Evanion Collection

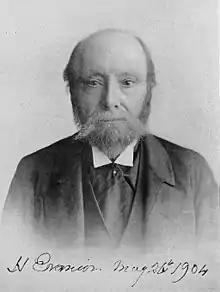
Henry Evans in 1904.

The Evanion Collection is a collection of printed Victorian ephemera in the British Library created by the conjurer, ventriloquist and humorist Henry Evans who used the stage name 'Evanion'.